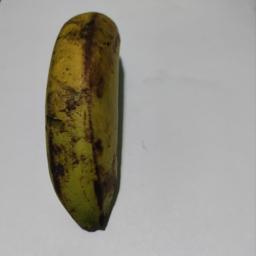
Banana variety: Sagor Kola